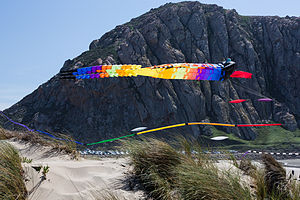
Drage (snorholdt) / Galleri
En drage er et menneskeskabt flyvende objekt i snor båret af vinden. Bruges normalt som legetøj eller fritidsbeskæftigelse, men er undertiden set anvendt til videnskabelige formål hvilket naturligvis er livsfarligt). I østen bruges drager ofte til religiøse formål. De første som opfandt og byggede drager var kineserne.